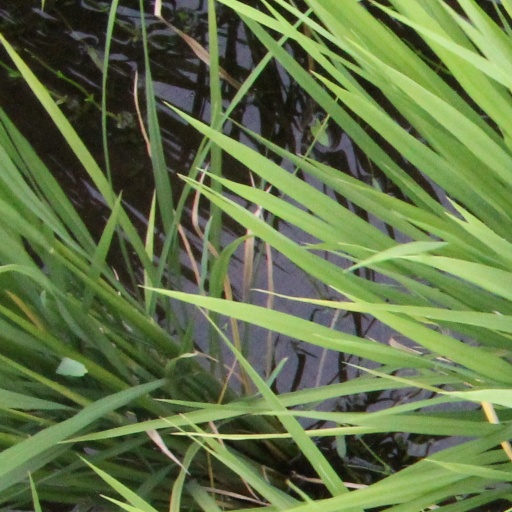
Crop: rice